2nd Infantry Division (United Kingdom)

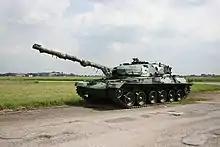
The Chieftain tank, the main battle tank of the division

At Poona the division was joined by the 36th Infantry Division. In August 1945 the 2nd Division absorbed the 36th Division, and the latter then ceased to exist. The 5th Infantry Brigade left the division and was dispatched to Japan as part of the British Commonwealth Occupation Force. In November, the 2nd Division arrived in Malaya. It occupied Singapore and key locations throughout Malaya in an effort to maintain law and order, which had broken down following the Japanese surrender. The division remained in Malaya until 1946, when it was disbanded.